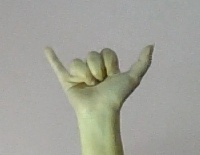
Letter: ya